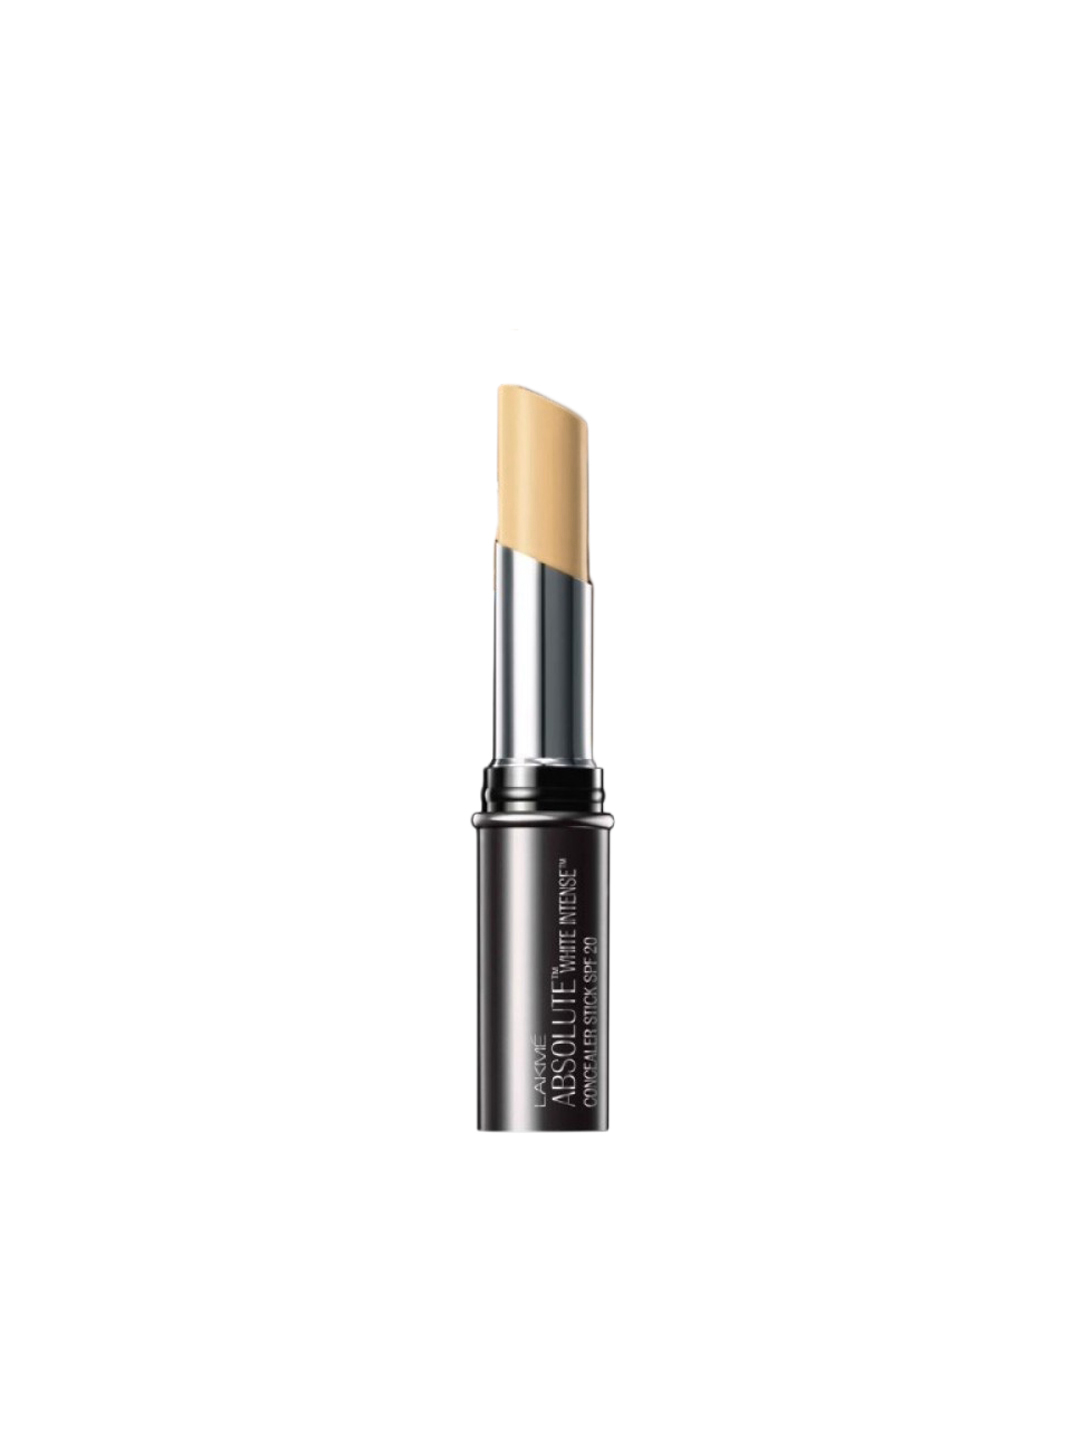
Lakme Absolute White Intense Light to Medium Concealer
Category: Personal Care / Makeup / Concealer
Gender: Women
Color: Skin
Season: Spring 2017
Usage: Casual